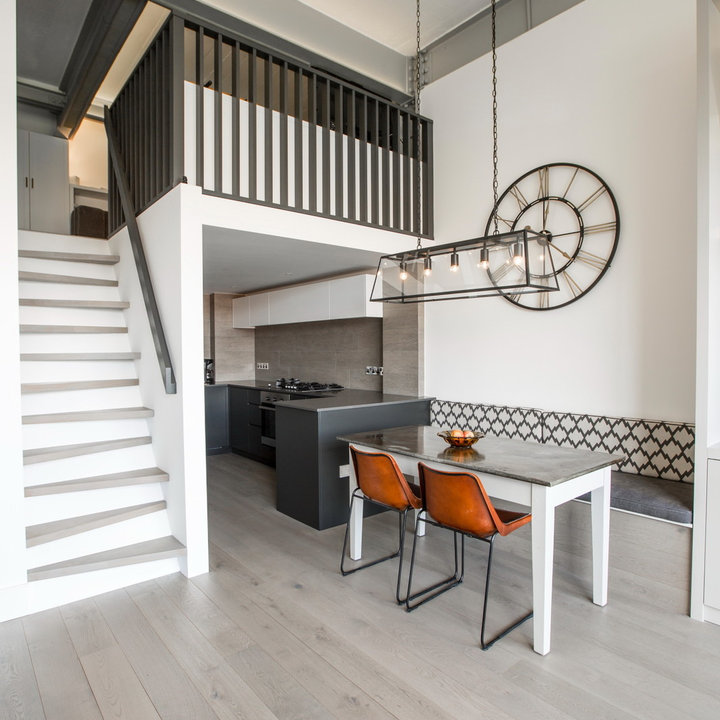
Style: Industrial